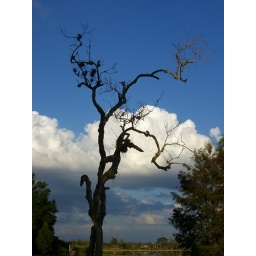
tree in the sky